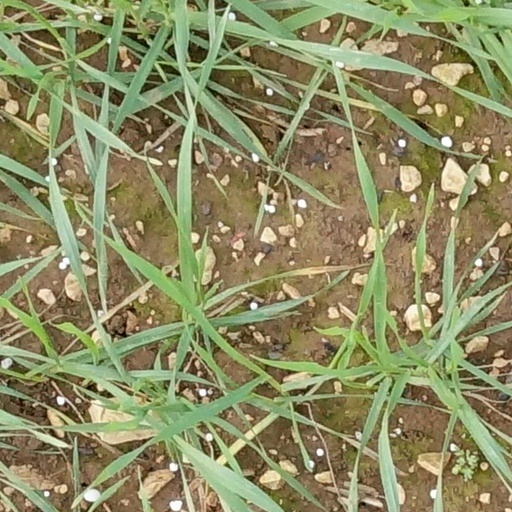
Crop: wheat